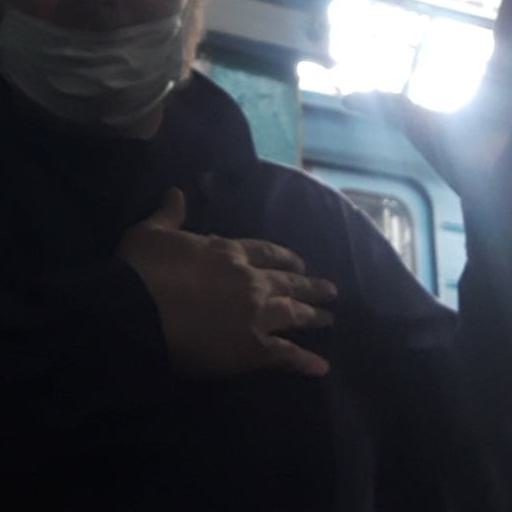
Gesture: no_gesture